Cooroy, Queensland

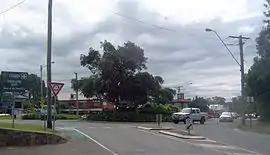
Myall Street, Cooroy

Cooroy is a rural town and locality in the Shire of Noosa, Queensland, Australia. In the , the locality of Cooroy had a population of 4,801 people.